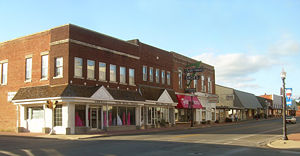
Tahlequah
Downtown Tahlequah, Oklahoma
Tahlequah er en amerikansk by og administrativt centrum i det amerikanske county Cherokee County, i staten Oklahoma. I 2000 havde byen et indbyggertal på 14.458.